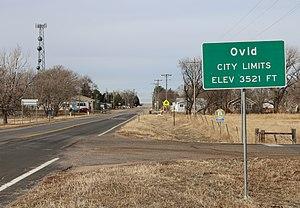
Ovid est une ville américaine située dans le comté de Sedgwick dans le Colorado.